Personal aide-de-camp

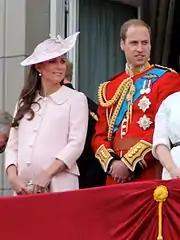
Prince William in the gold cord (aiguillette) of the queen's personal aide-de-camp, 2013

Personal Aide-de-Camp to the King (or Queen) is an appointment in the Royal Household of the United Kingdom. Unlike other aides-de-camp, it is held only by members of the British royal family with military rank. The appointment may be signified by the post-nominal letters 'ADC(P)'. It is an honorary role with few duties or responsibilities attached.